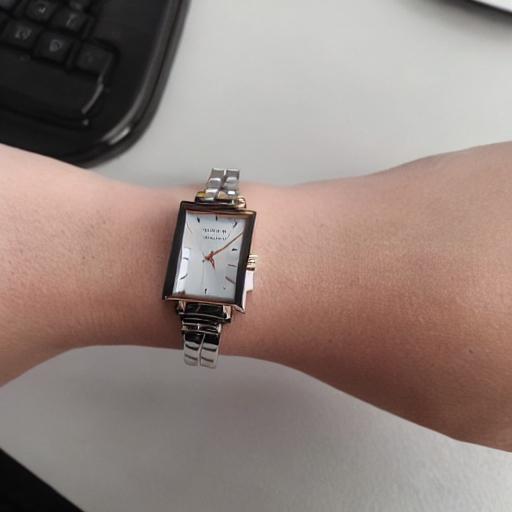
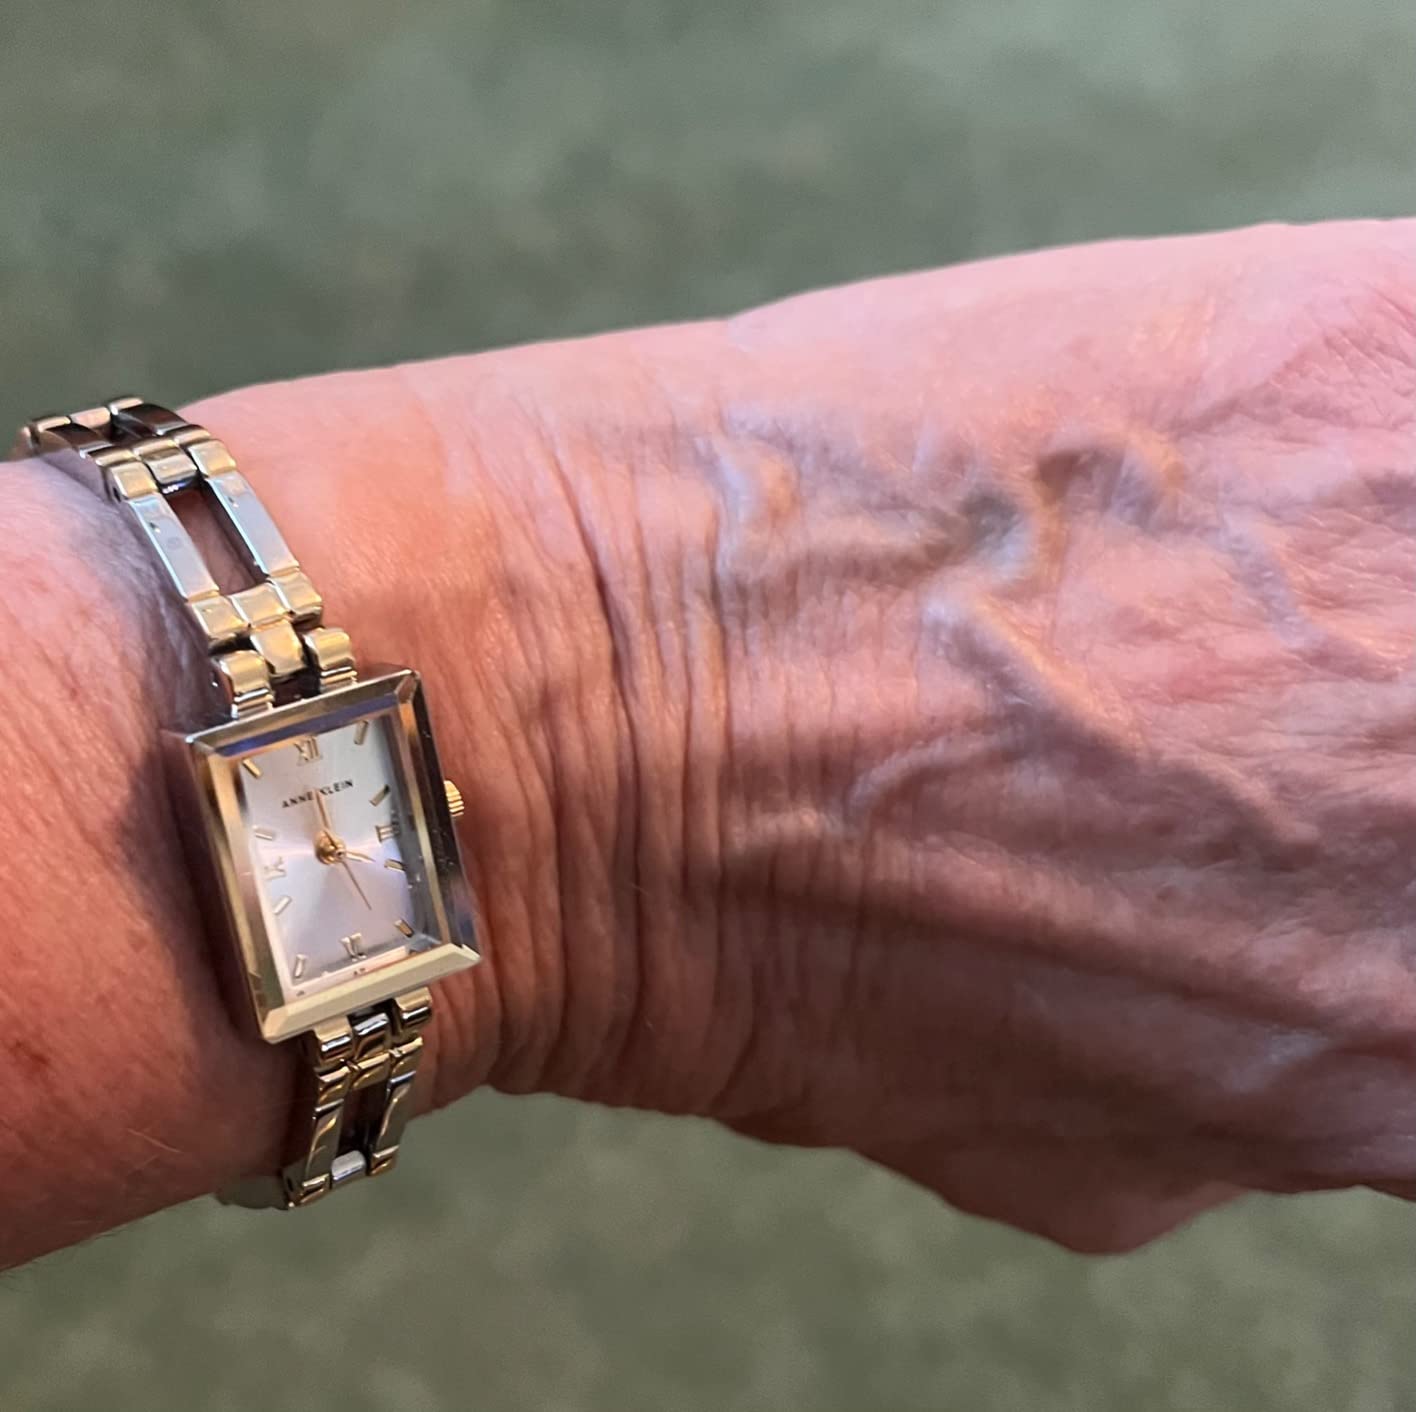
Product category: accessories_watch
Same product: no